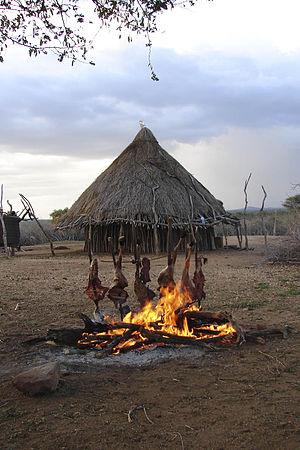
Repas de bienvenue dans un village Hamer (Ethiopie)